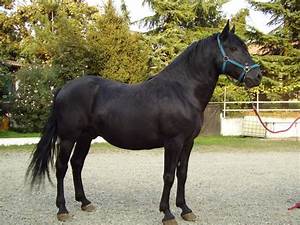
Label: horse